Seabourn Cruise Line

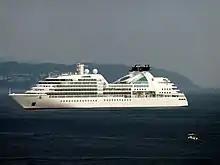
Seabourn Odyssey, lines first new build in almost 20 years

In October 2006, Seabourn ordered three new, 32,000-ton cruise ships from Genoa's T. Mariotti shipyard. The first, named "Seabourn Odyssey" entered service in 2009, followed by the "Seabourn Sojourn" in 2010 and the "Seabourn Quest" in June 2011. The three ships share most features. The "Odyssey", "Sojourn", and "Quest" have a maximum passenger capacity of 450 guests, quartered in 225 suite cabins, 90% of which have a balcony. The vessels cost approximately US$250 million each. The ships have 11 decks, an indoor/outdoor spa, and four alternative dining venues.